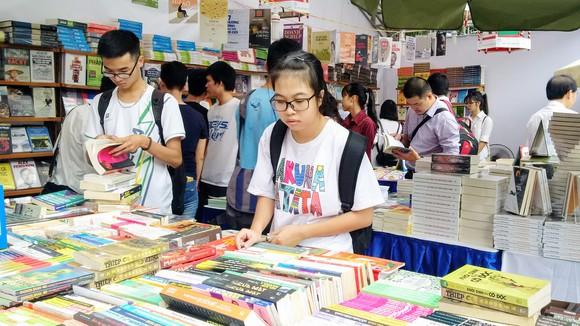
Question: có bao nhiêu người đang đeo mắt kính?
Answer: có hai người đang đeo mắt kính